Château Suduiraut

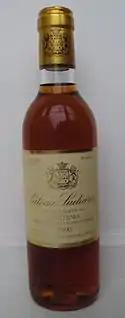
A half bottle of 1990 Château Suduiraut.

Château Suduiraut, formerly Cru du Roy and Château de Suduiraut, is a sweet white wine ranked as Premier Cru Classé (French, “First Growth”) in the original Bordeaux Wine Official Classification of 1855. Belonging to the Sauternes appellation in Gironde, in the region of Graves, the winery is located in Preignac, adjacent to Château d'Yquem.